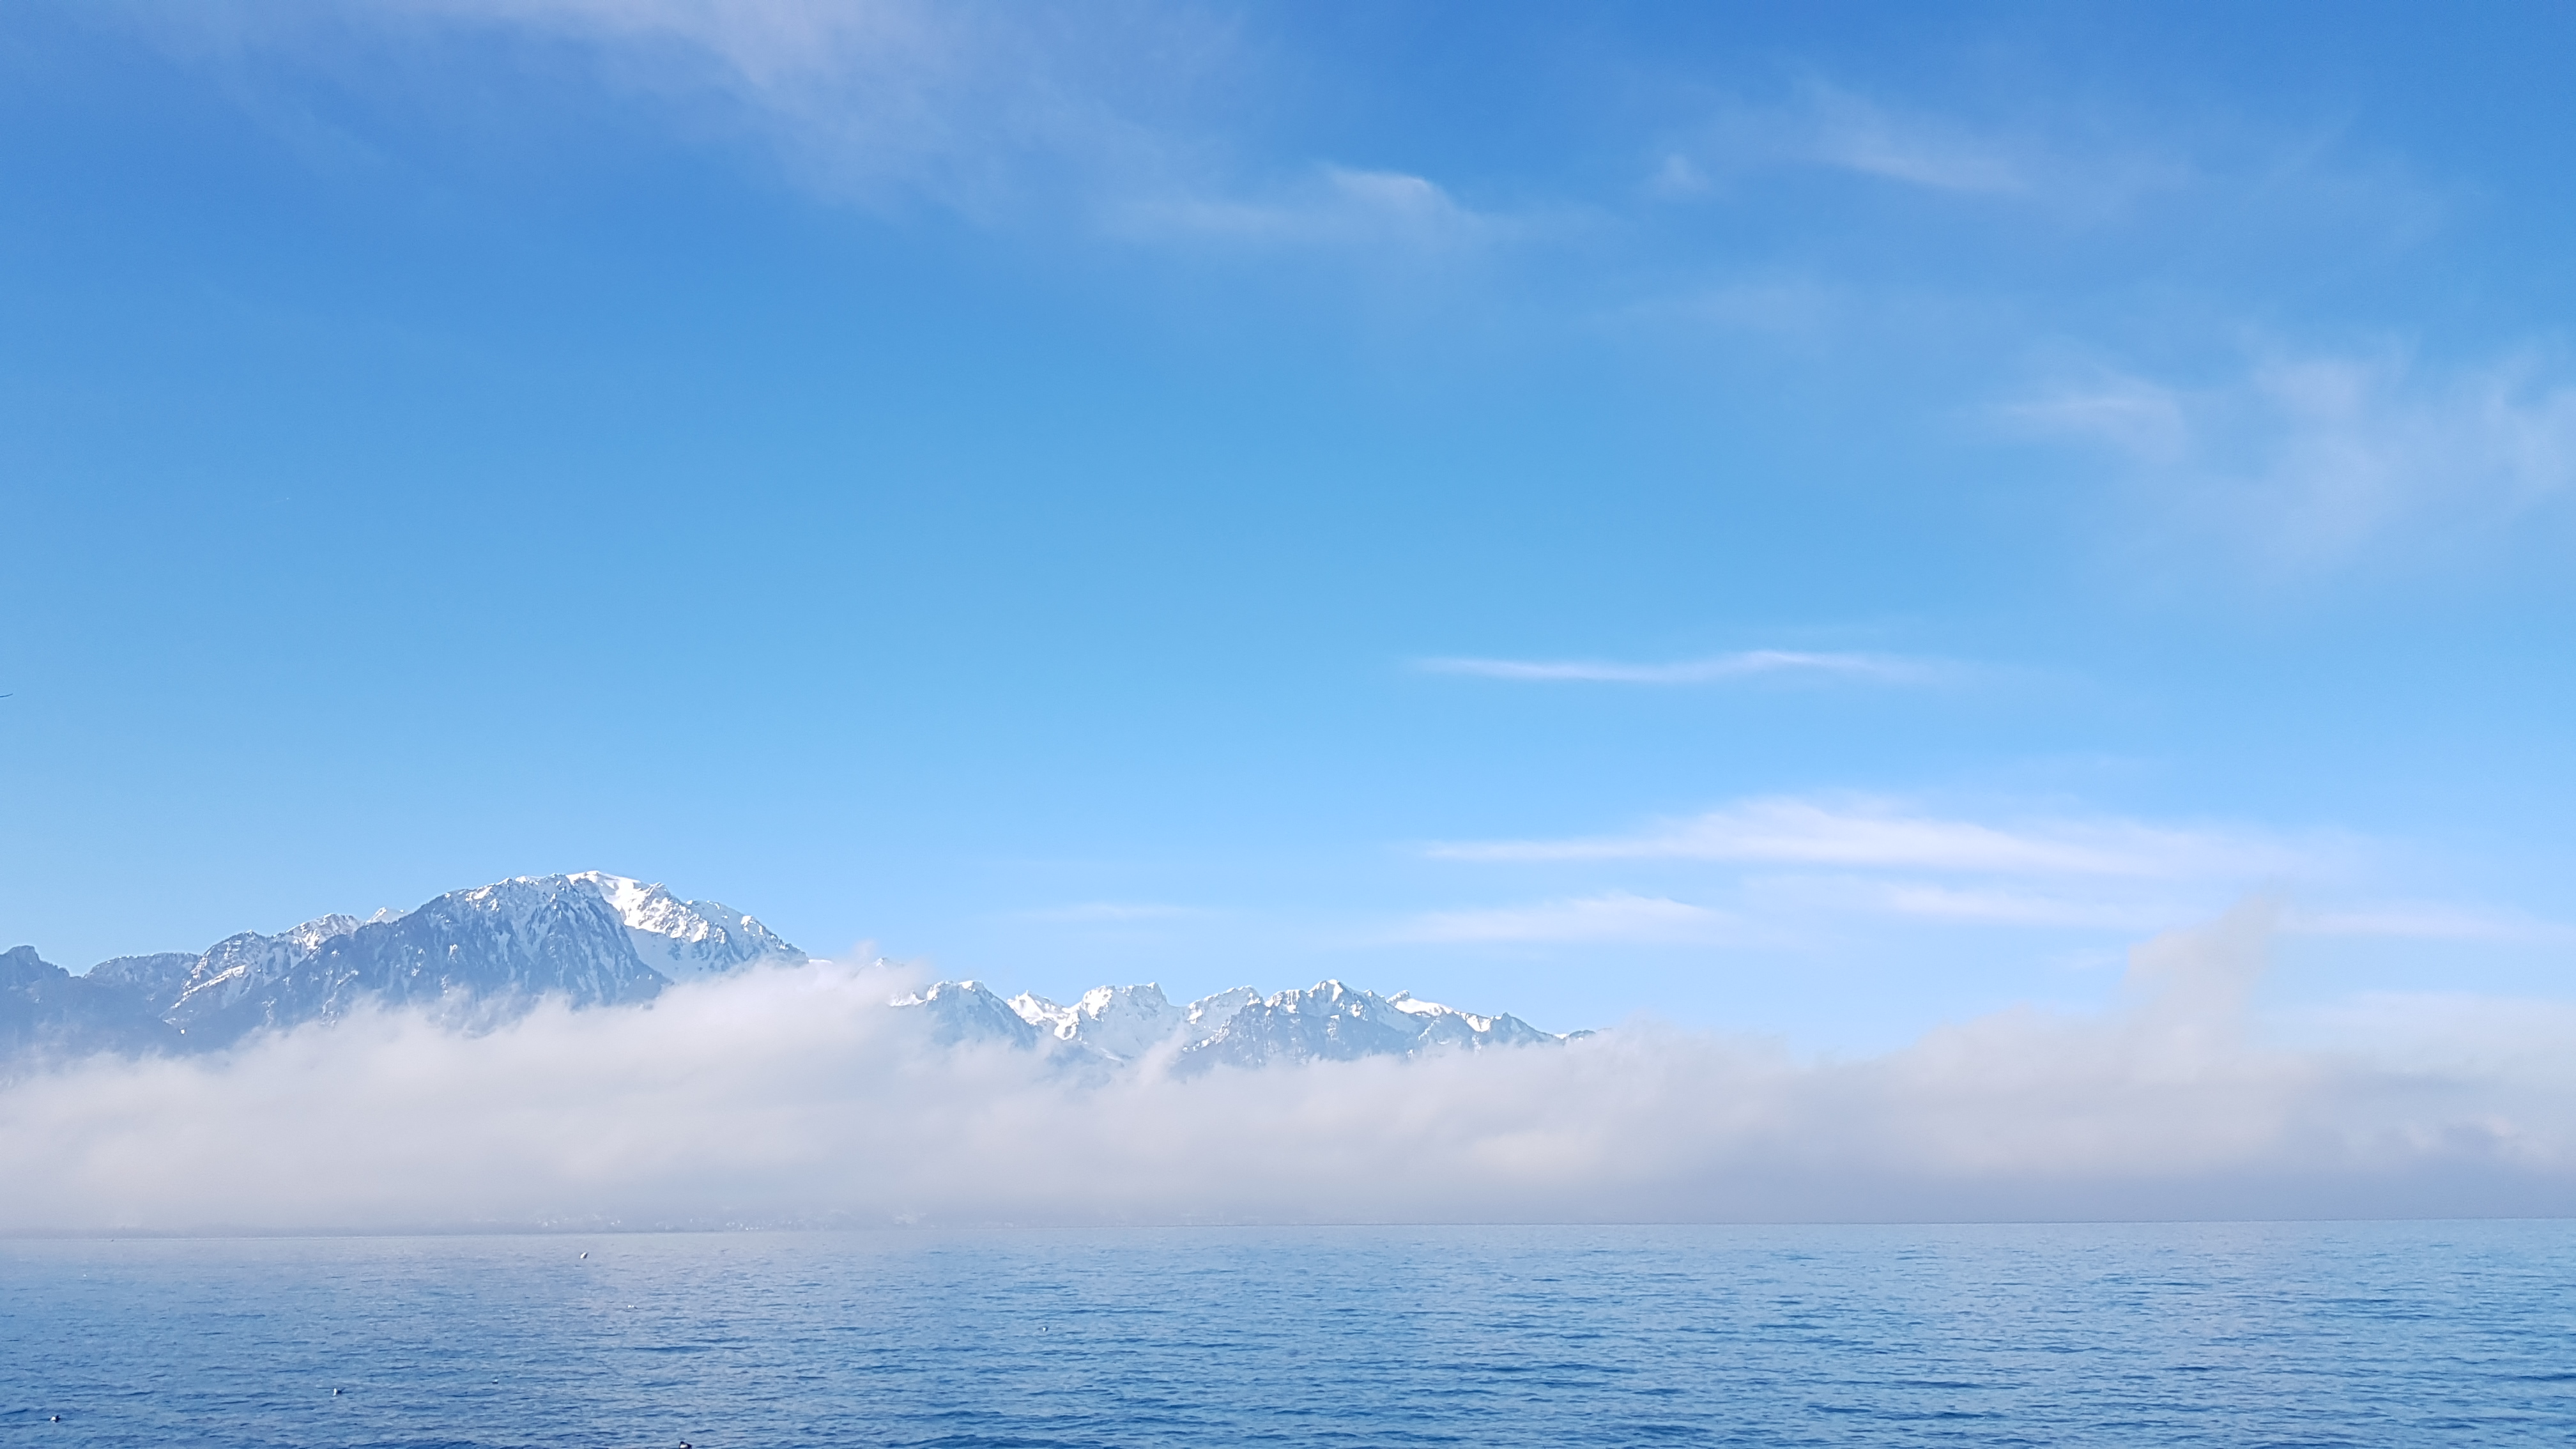
alps, Geneva lake, sky, sea, horizon, calm, daytime, water, cloud, ocean, atmosphere, atmosphere of earth, morning, cumulus, water resources, sunlight, wind wave, lake, mountain, mount scenery, loch, computer wallpaper, wave, coastal and oceanic landforms, fjord, mountain range